Hadi al-Abdullah

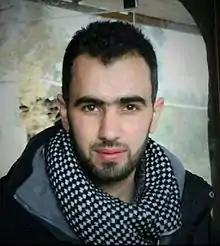
Hadi al-Abdullah

Hadi al-Abdullah (born 8 May 1987) is a Syrian citizen journalist and activist who has risen to prominence through his coverage of the Syrian Civil War.